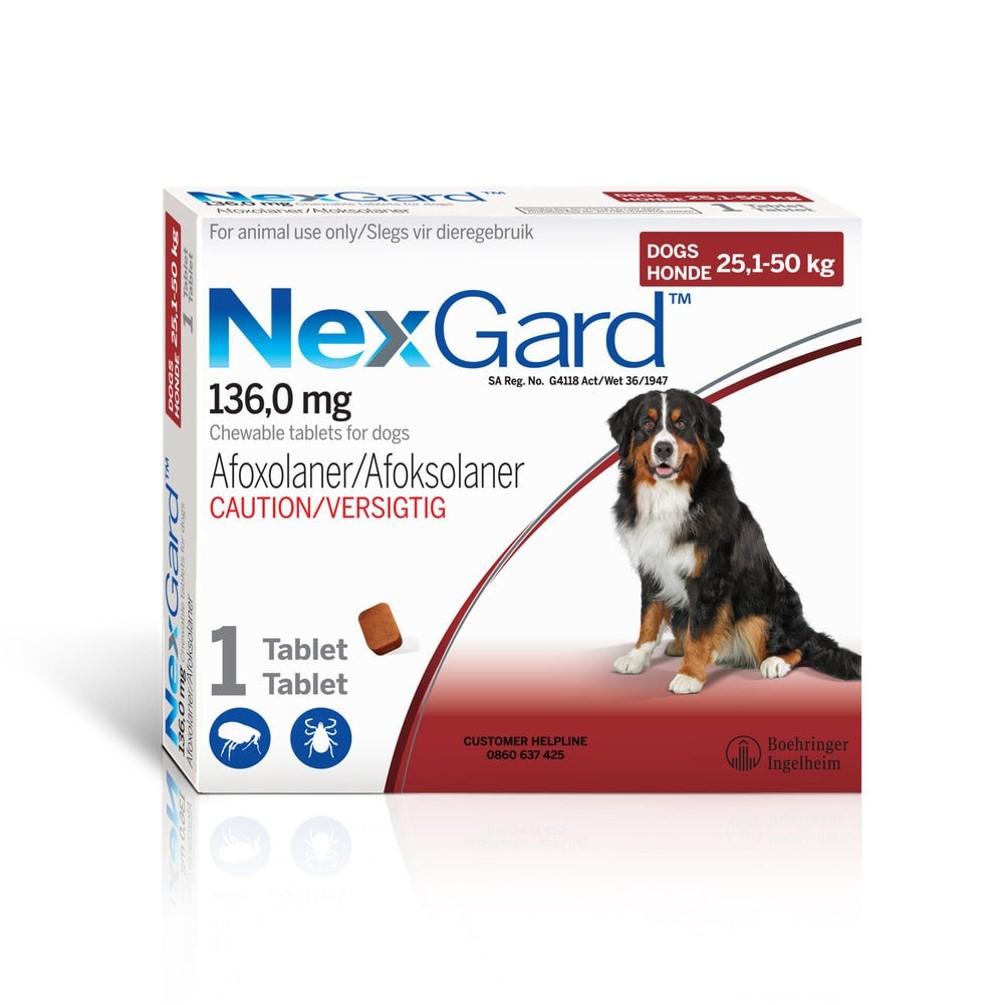
Hii ni dawa kwa ajili ya mbwa, ni dawa ya kidonge na taarifa zimewekwa katika sehemu ya nje ya boksi hili, hii ni kwa ajili ya usalama na kwa ajili ya usafi wa dawa iliyoko ndani.